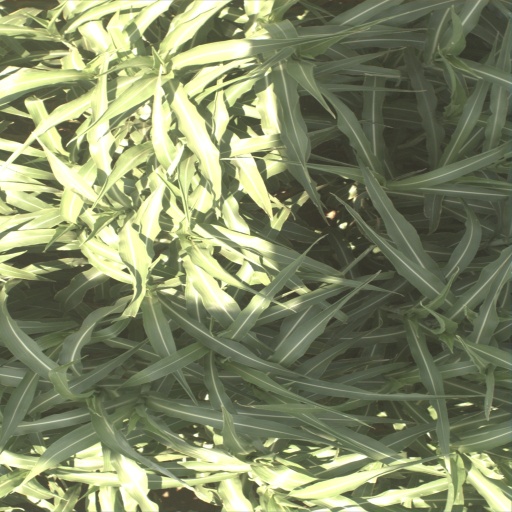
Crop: sorghum